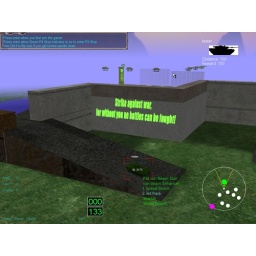
notice clock in base, also each base now has a decal